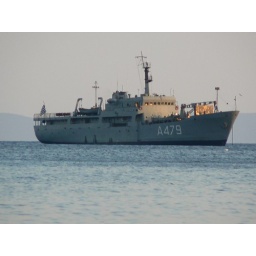
a Greek naval ship parked out on the water the whole time we were in Samos